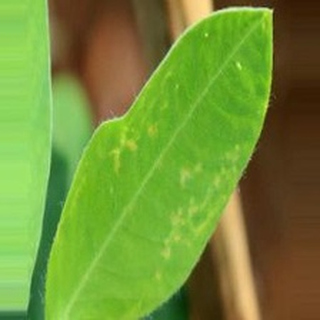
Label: healthy_groundnut